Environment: real
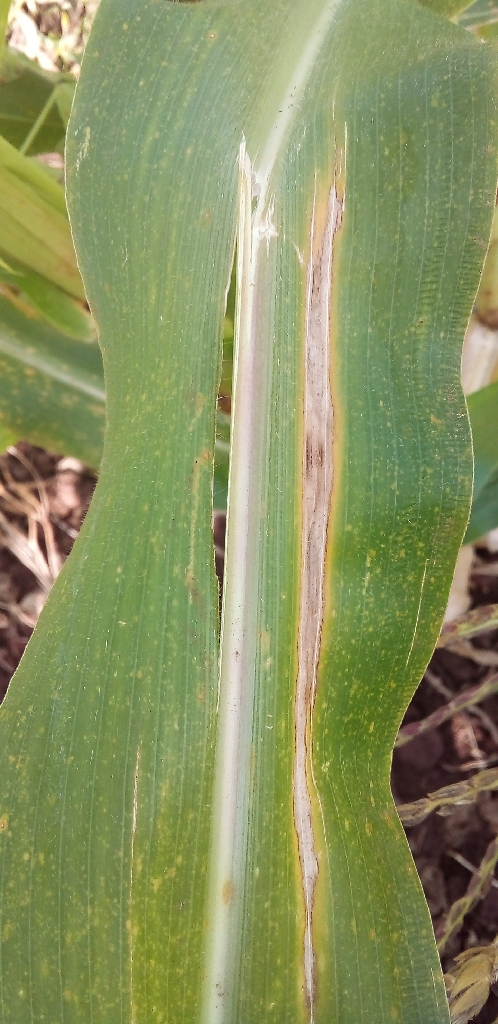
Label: northern_corn_leaf_blight